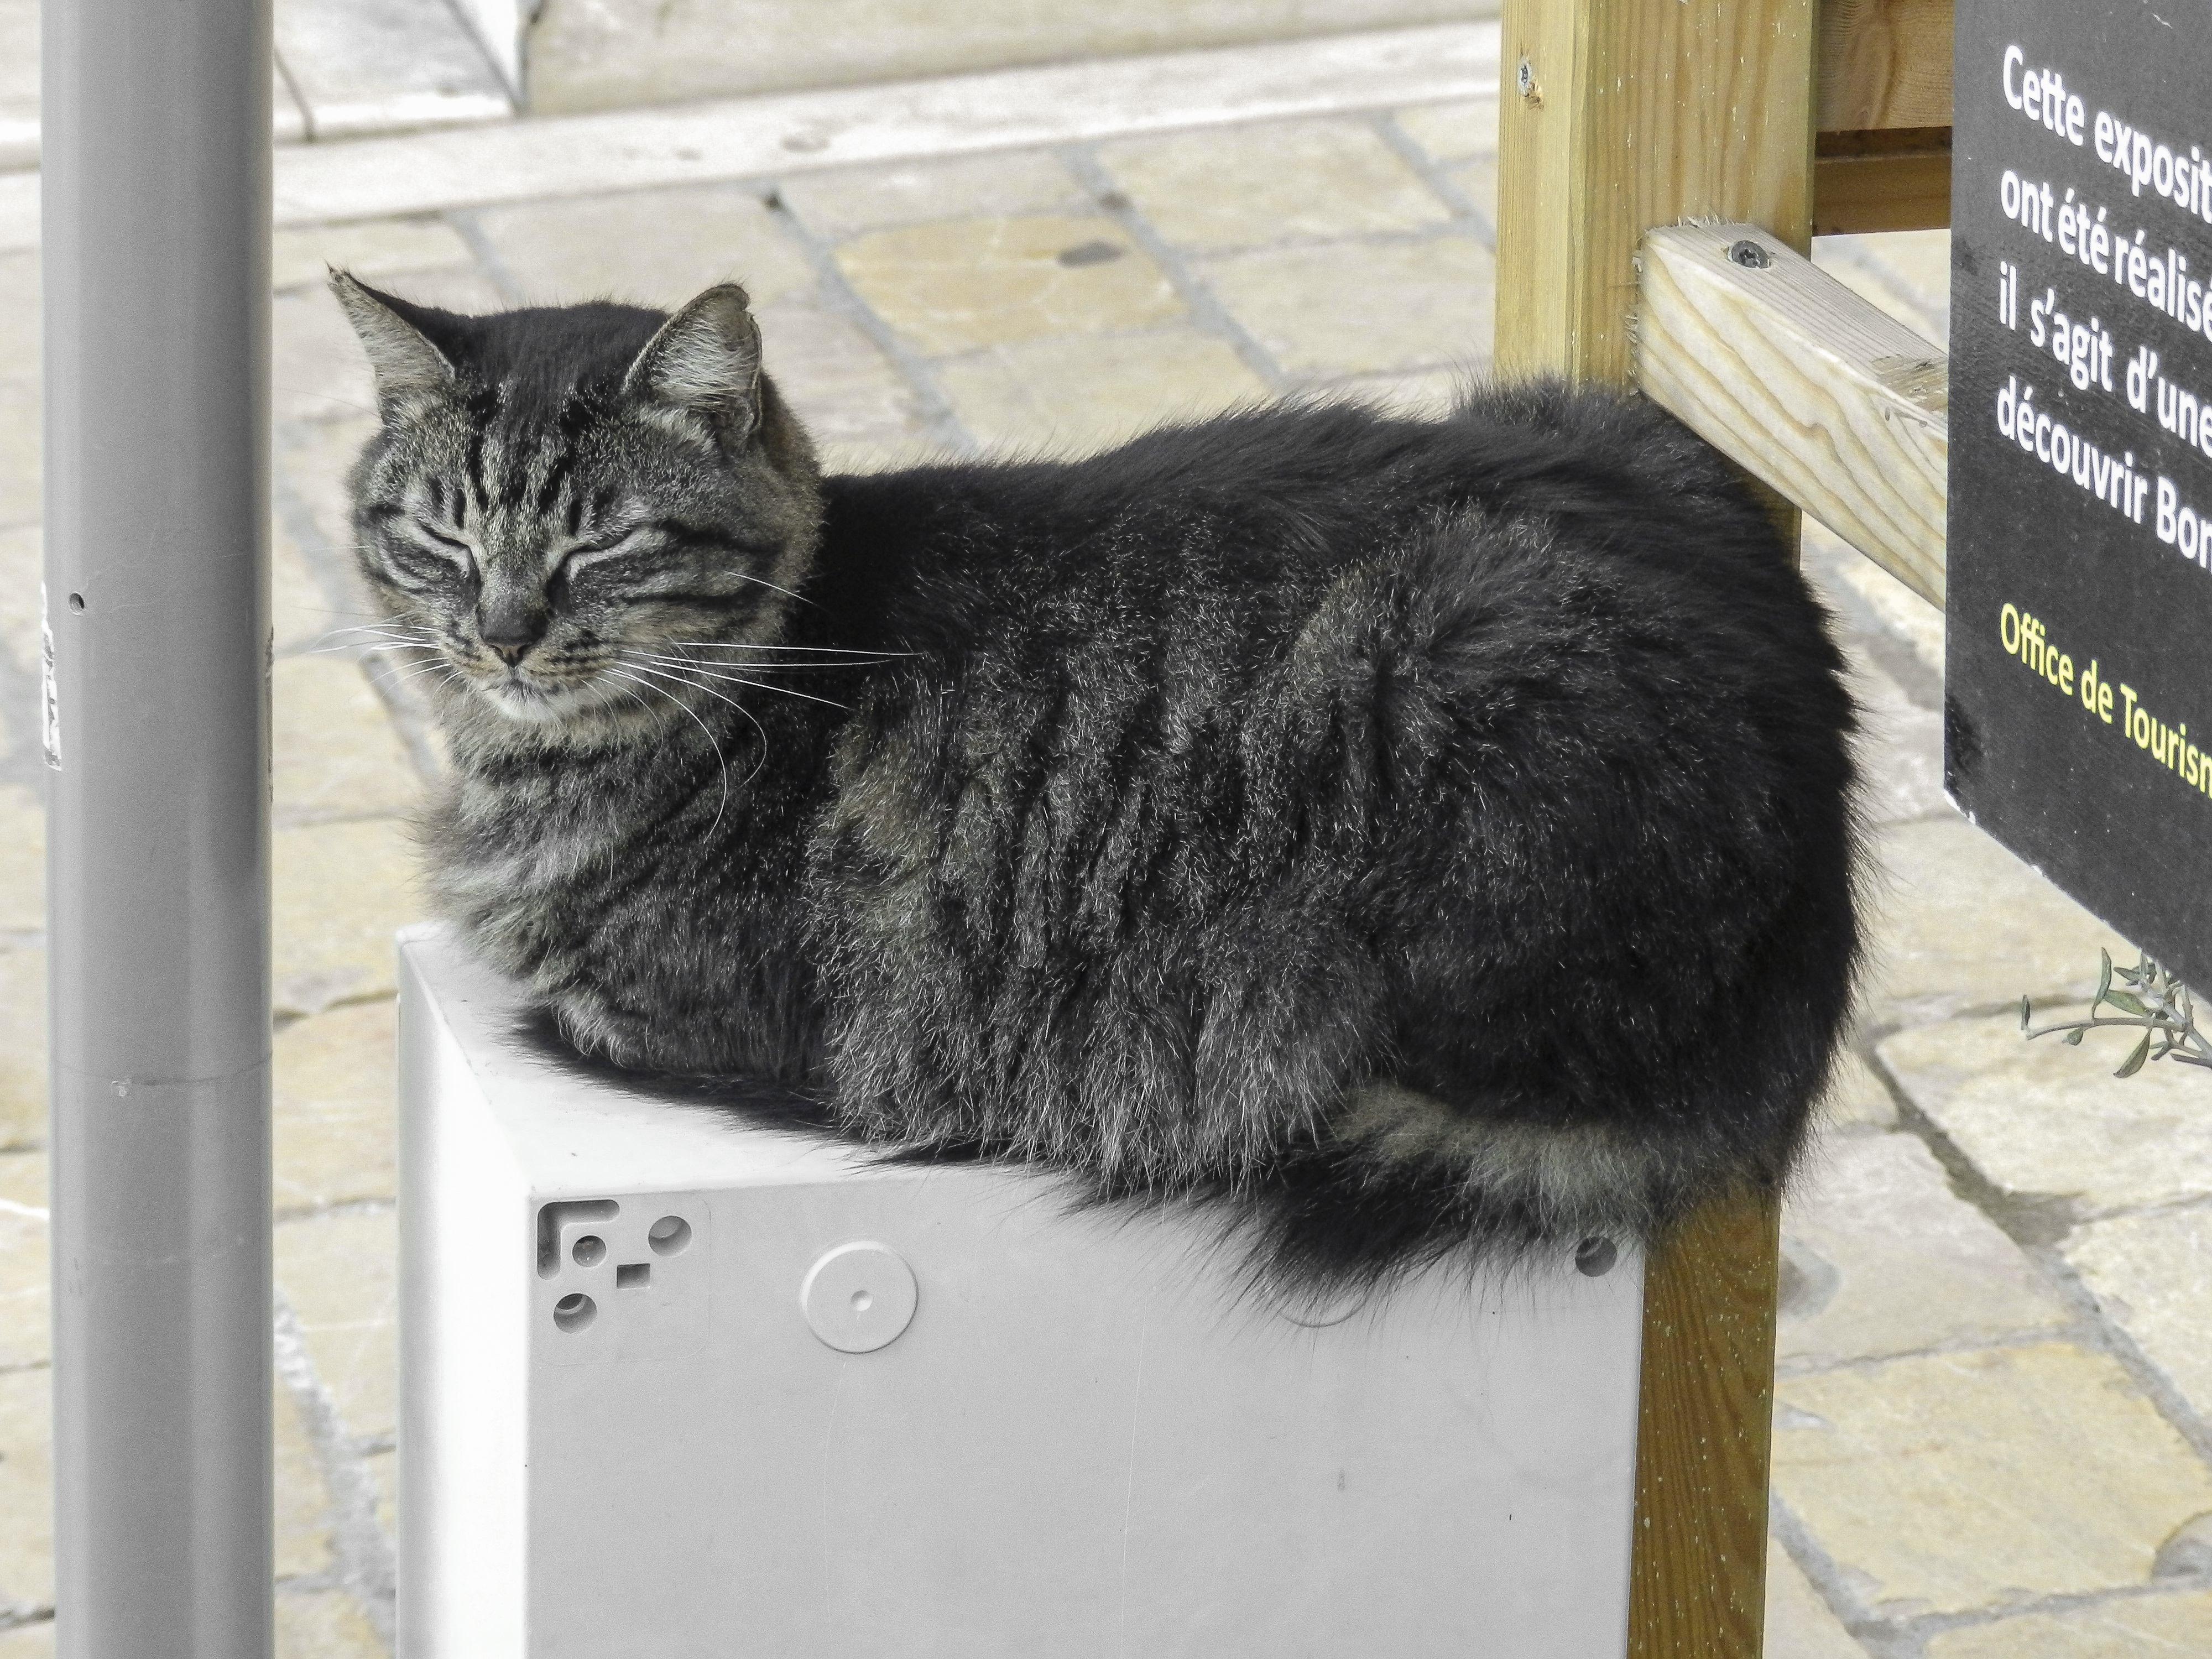
animal, cat, mammal, whiskers, vertebrate, creature, european shorthair, small to medium sized cats, cat like mammal, dog breed group, nebelung, domestic short haired cat